Cerentino

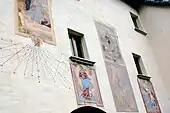
Frescoes on the village church from the 17th Century

During the mid-19th Century, the population declined sharply due to emigration to other countries and a rural exodus. The parish church of Madonna delle Grazie was already in operation in the 15th Century. It was expanded in the beginning of the 16th Century. In 1513, it broke away from the parish of Cevio. The church contains frescoes and stucco from the 17th century.